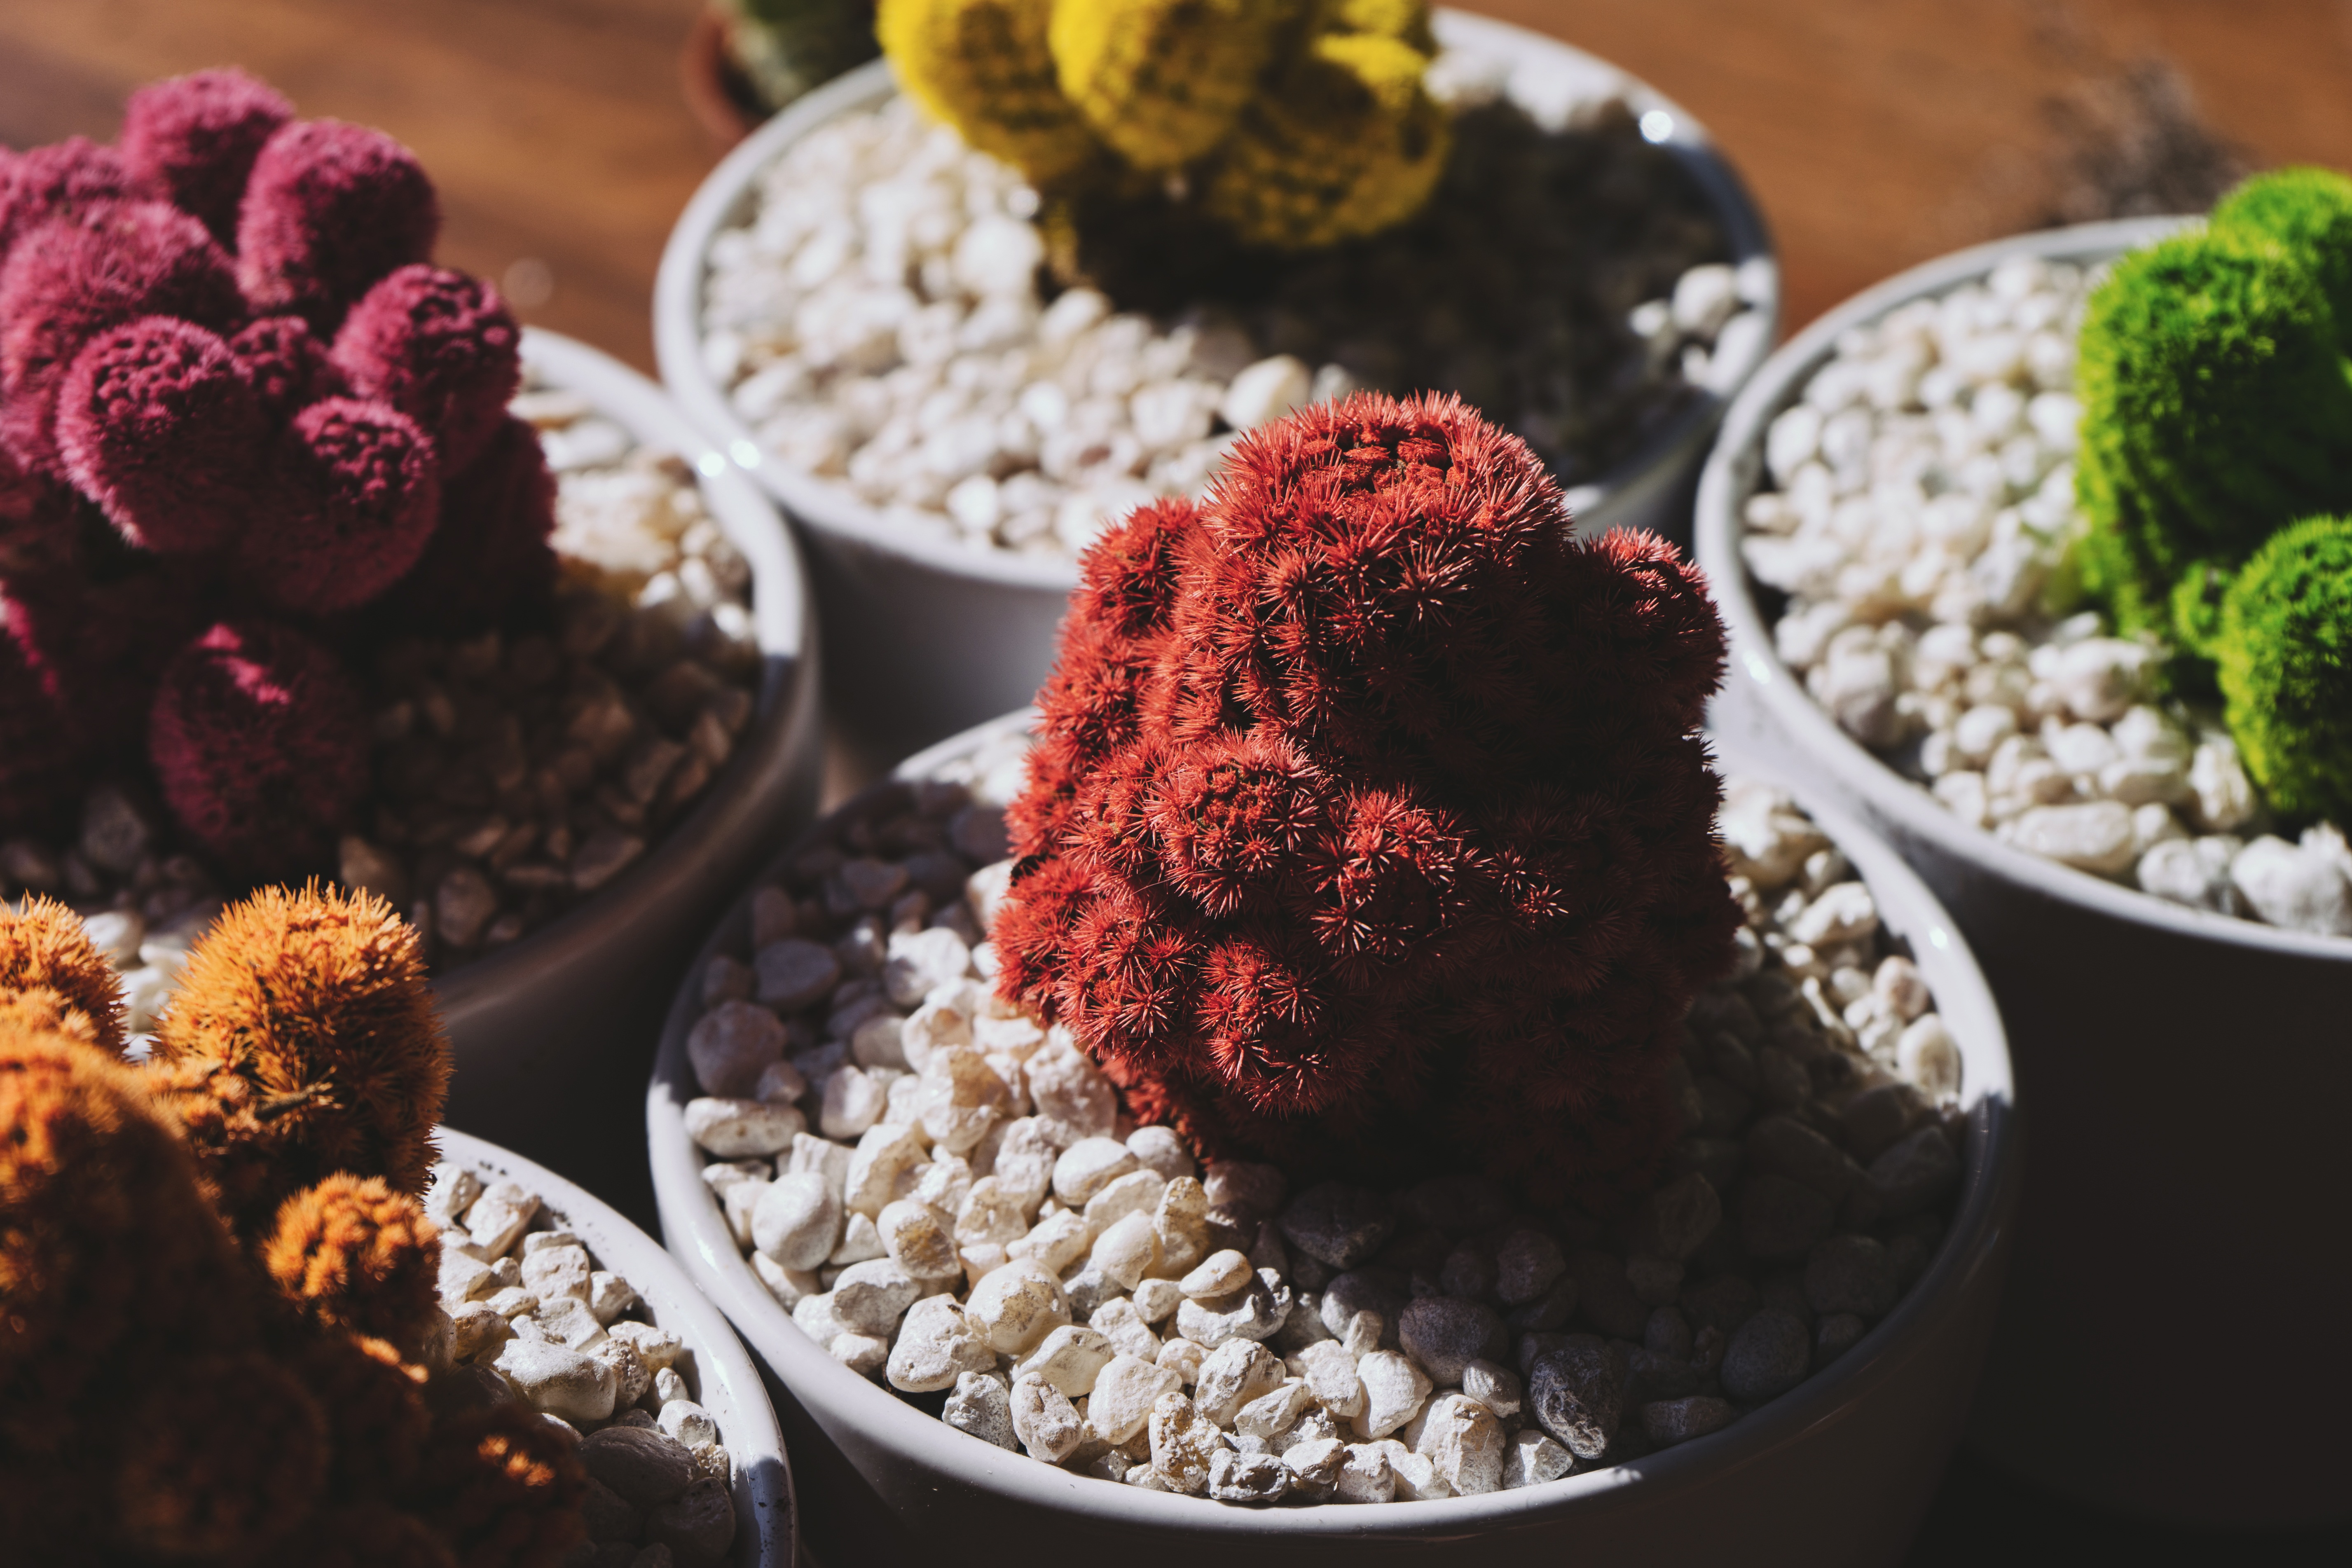
cactus, meal, food, produce, colourful, shadow, colorful, dessert, botanical, plants, rocks, pebbles, bonsai, flower pots, snack food, chocolate truffle